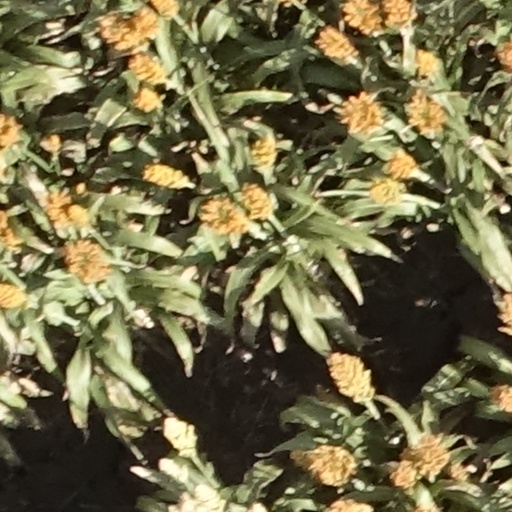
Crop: sorghum